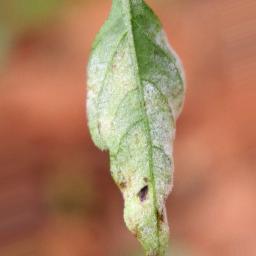
Label: powdery mildew